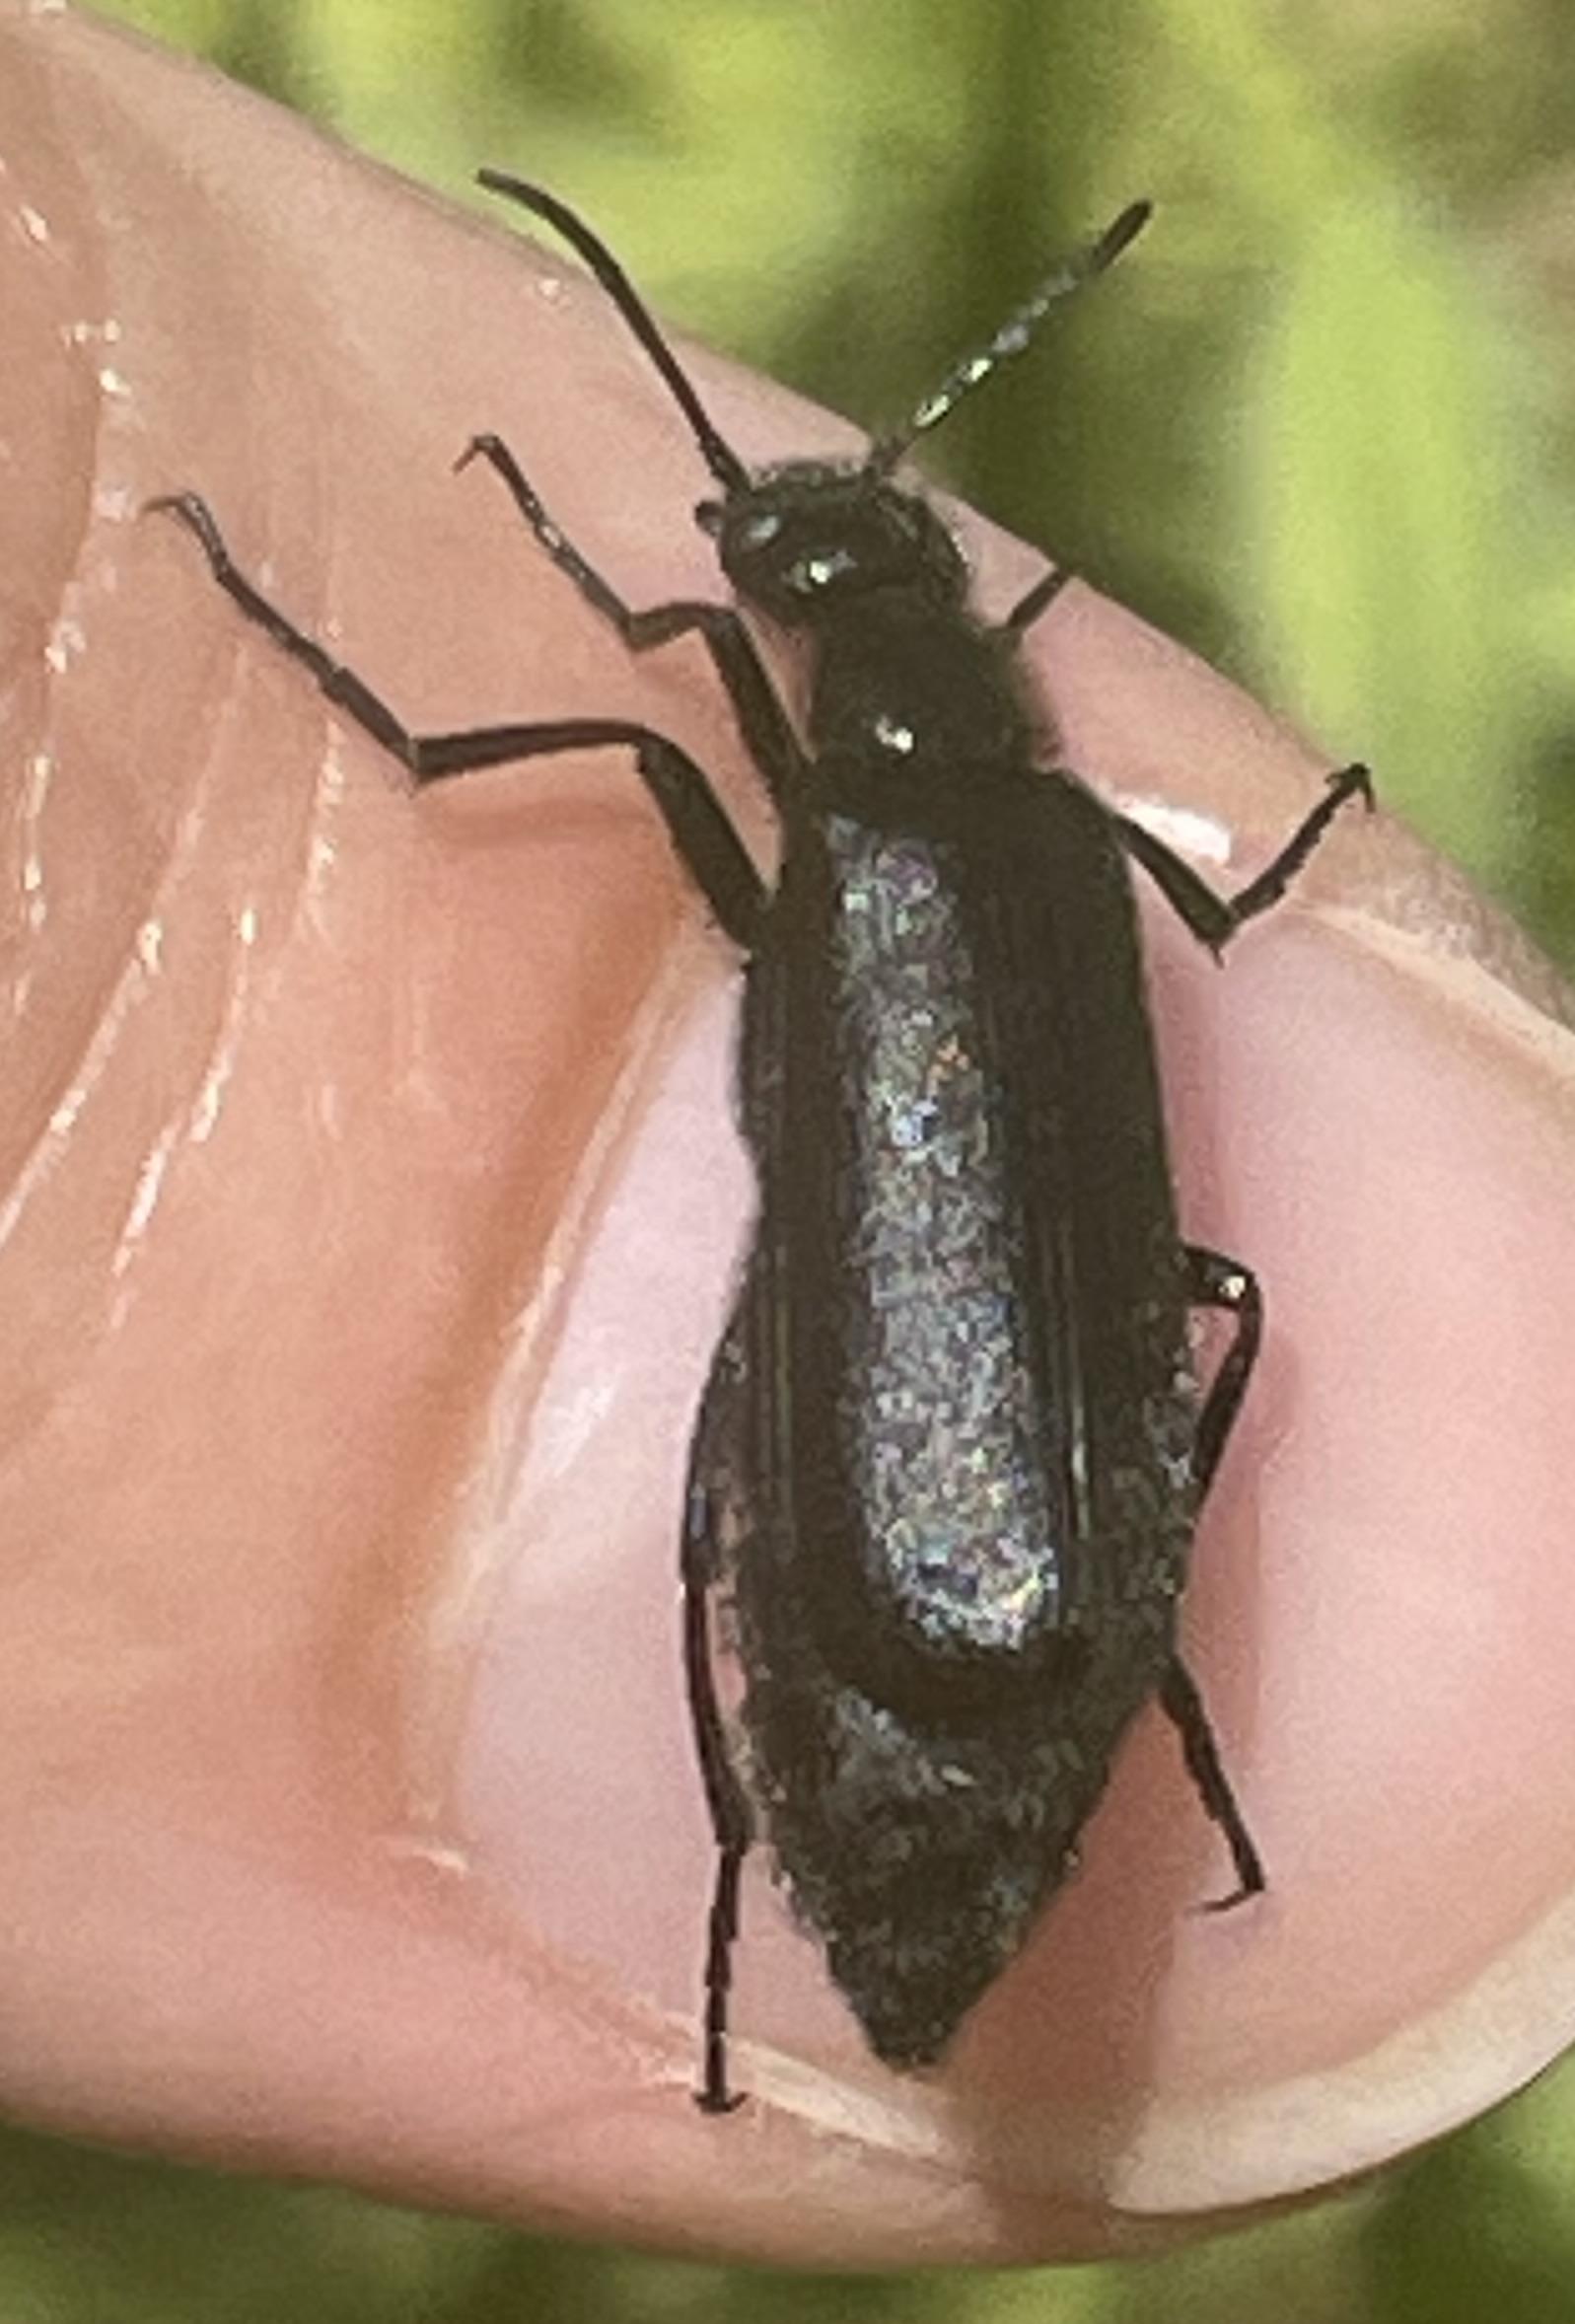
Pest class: occasional_pest